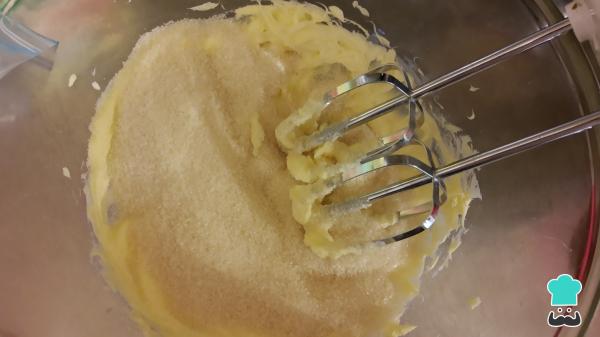
Cuando tengas la mantequilla batida, agrega el azúcar y mezcla hasta que se integre. Puedes sustituir el azúcar por leche condensada, solo ten cuidado para que al momento de mezclar con el resto de los ingredientes no te quede muy aguada la masa.